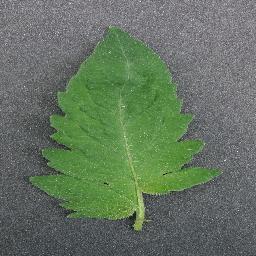
Label: Tomato___healthy